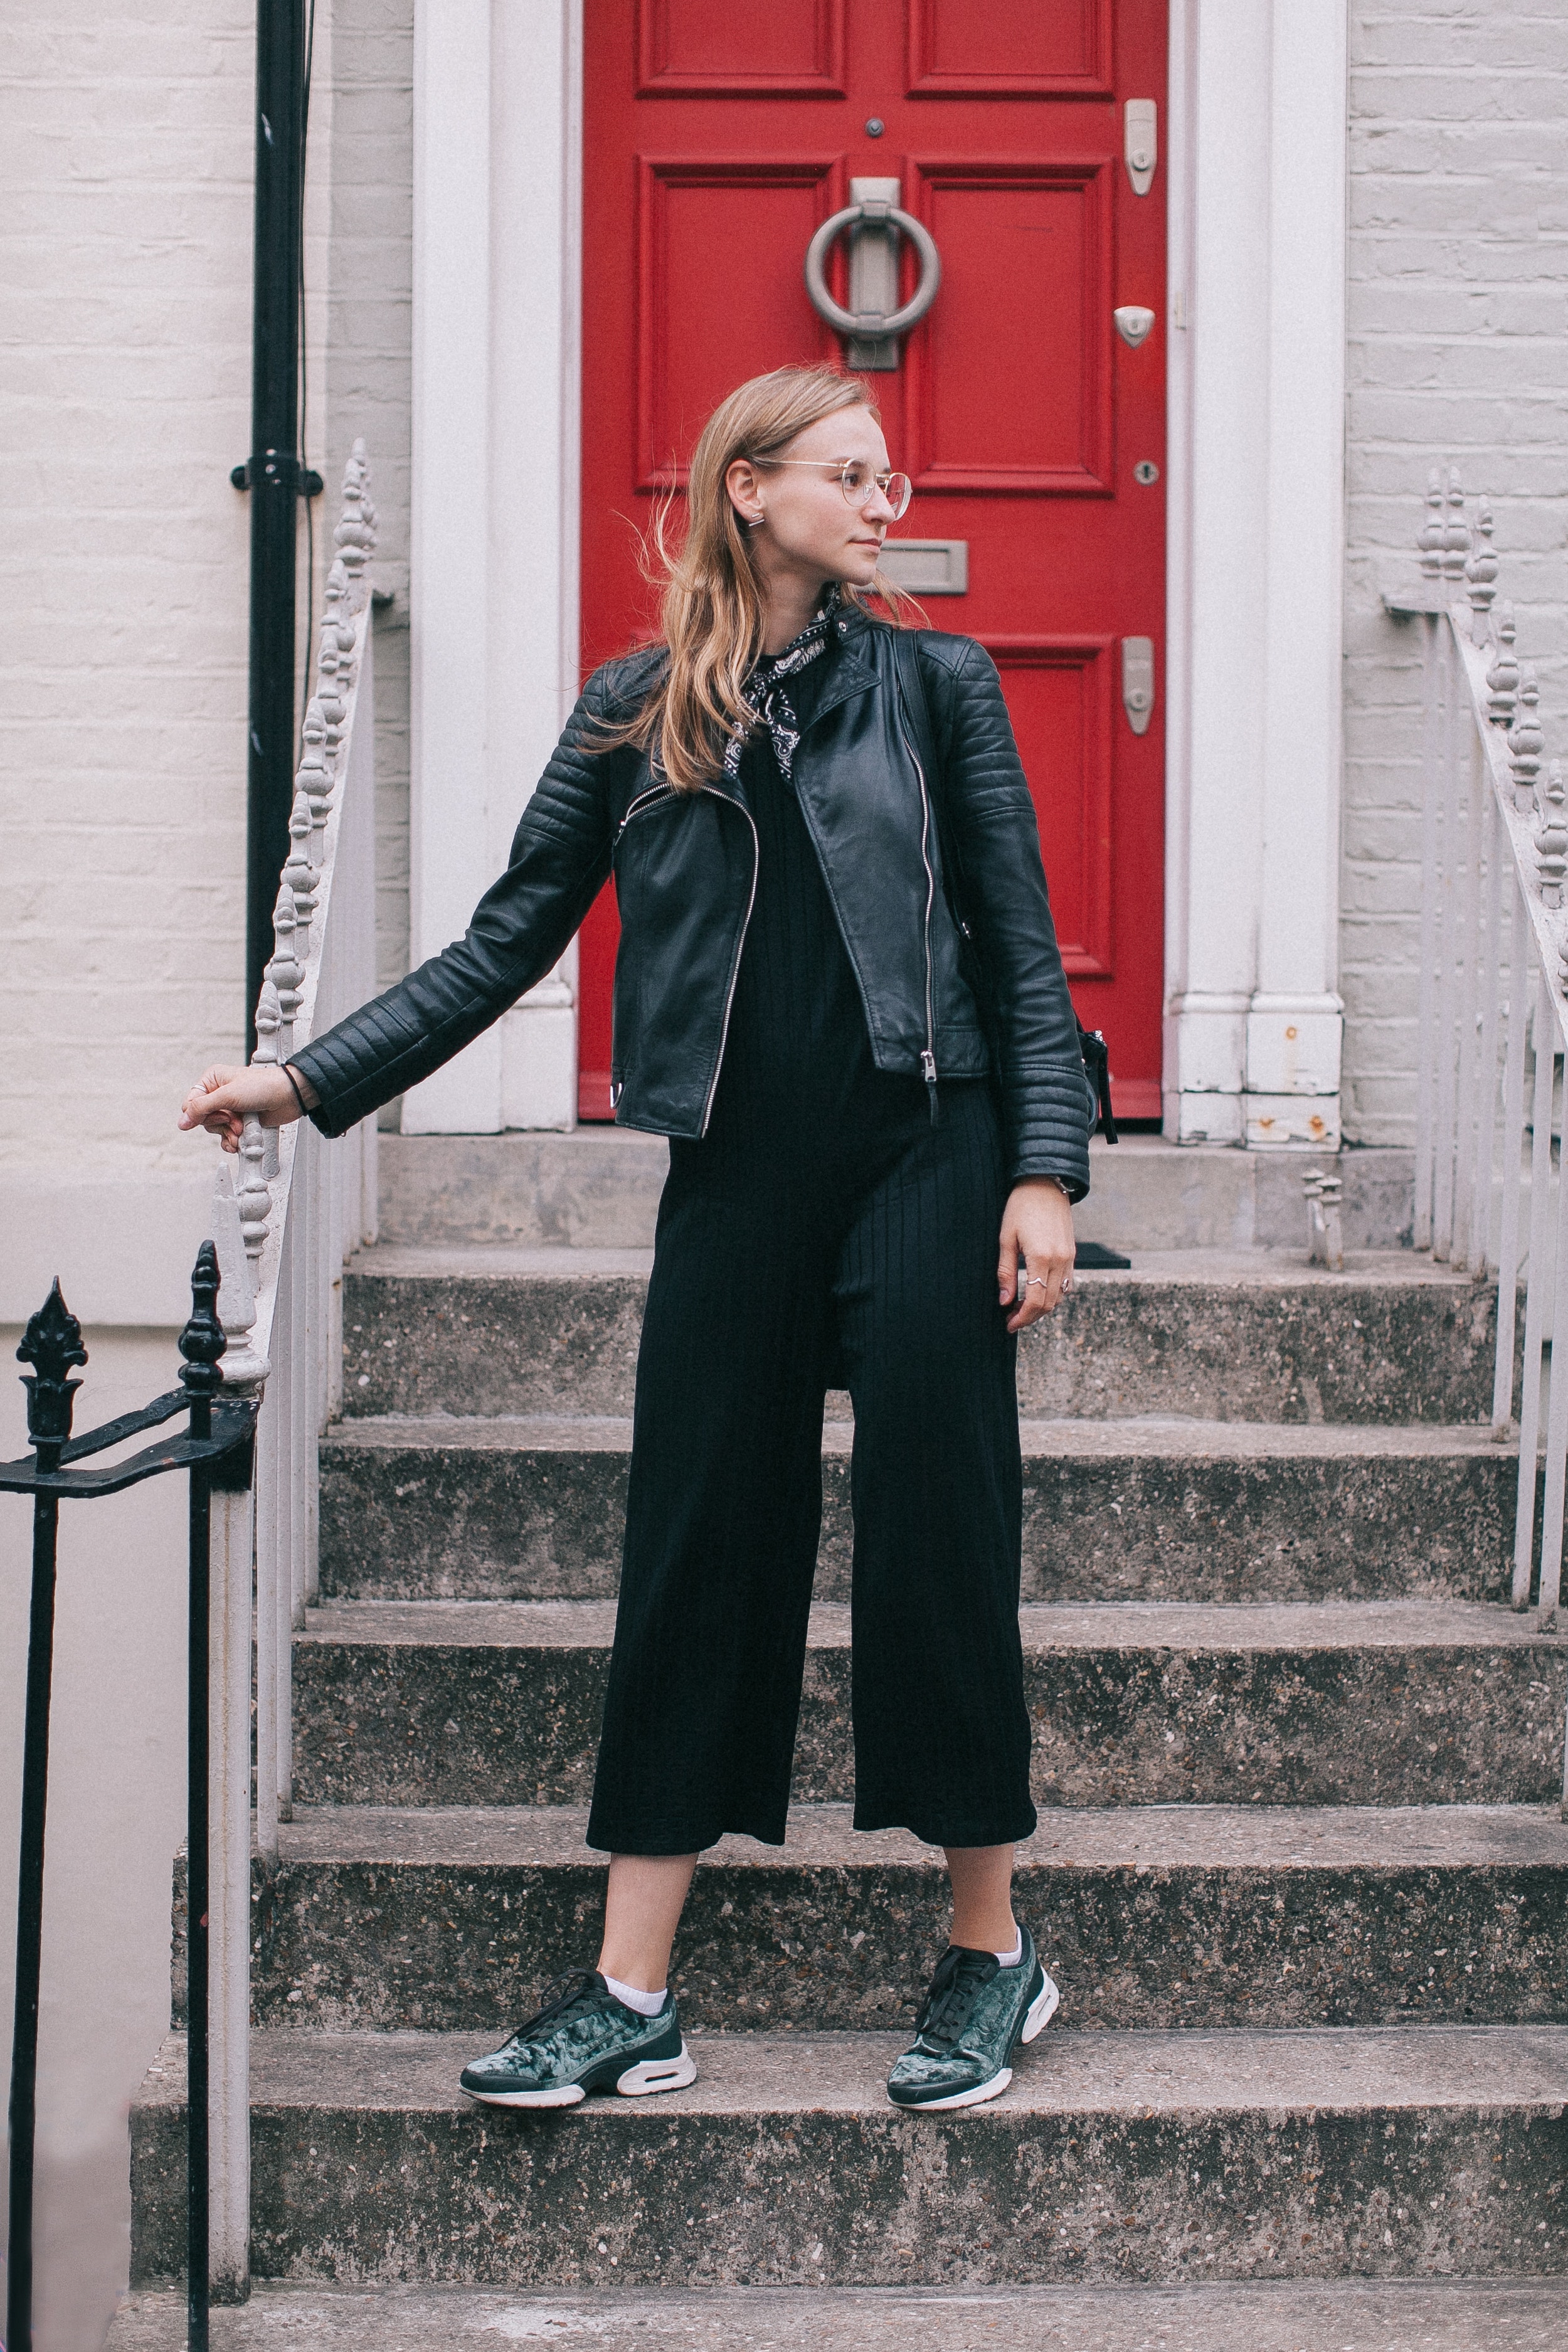
white, black, photograph, street fashion, clothing, red, leather, jacket, leather jacket, fashion, beauty, snapshot, standing, footwear, blond, outerwear, textile, shoulder, photography, black and white, shoe, top, jeans, denim, sportswear, model, trousers, coat, style, photo shoot, sunglasses, blazer, fashion design, street, winter, door, glasses